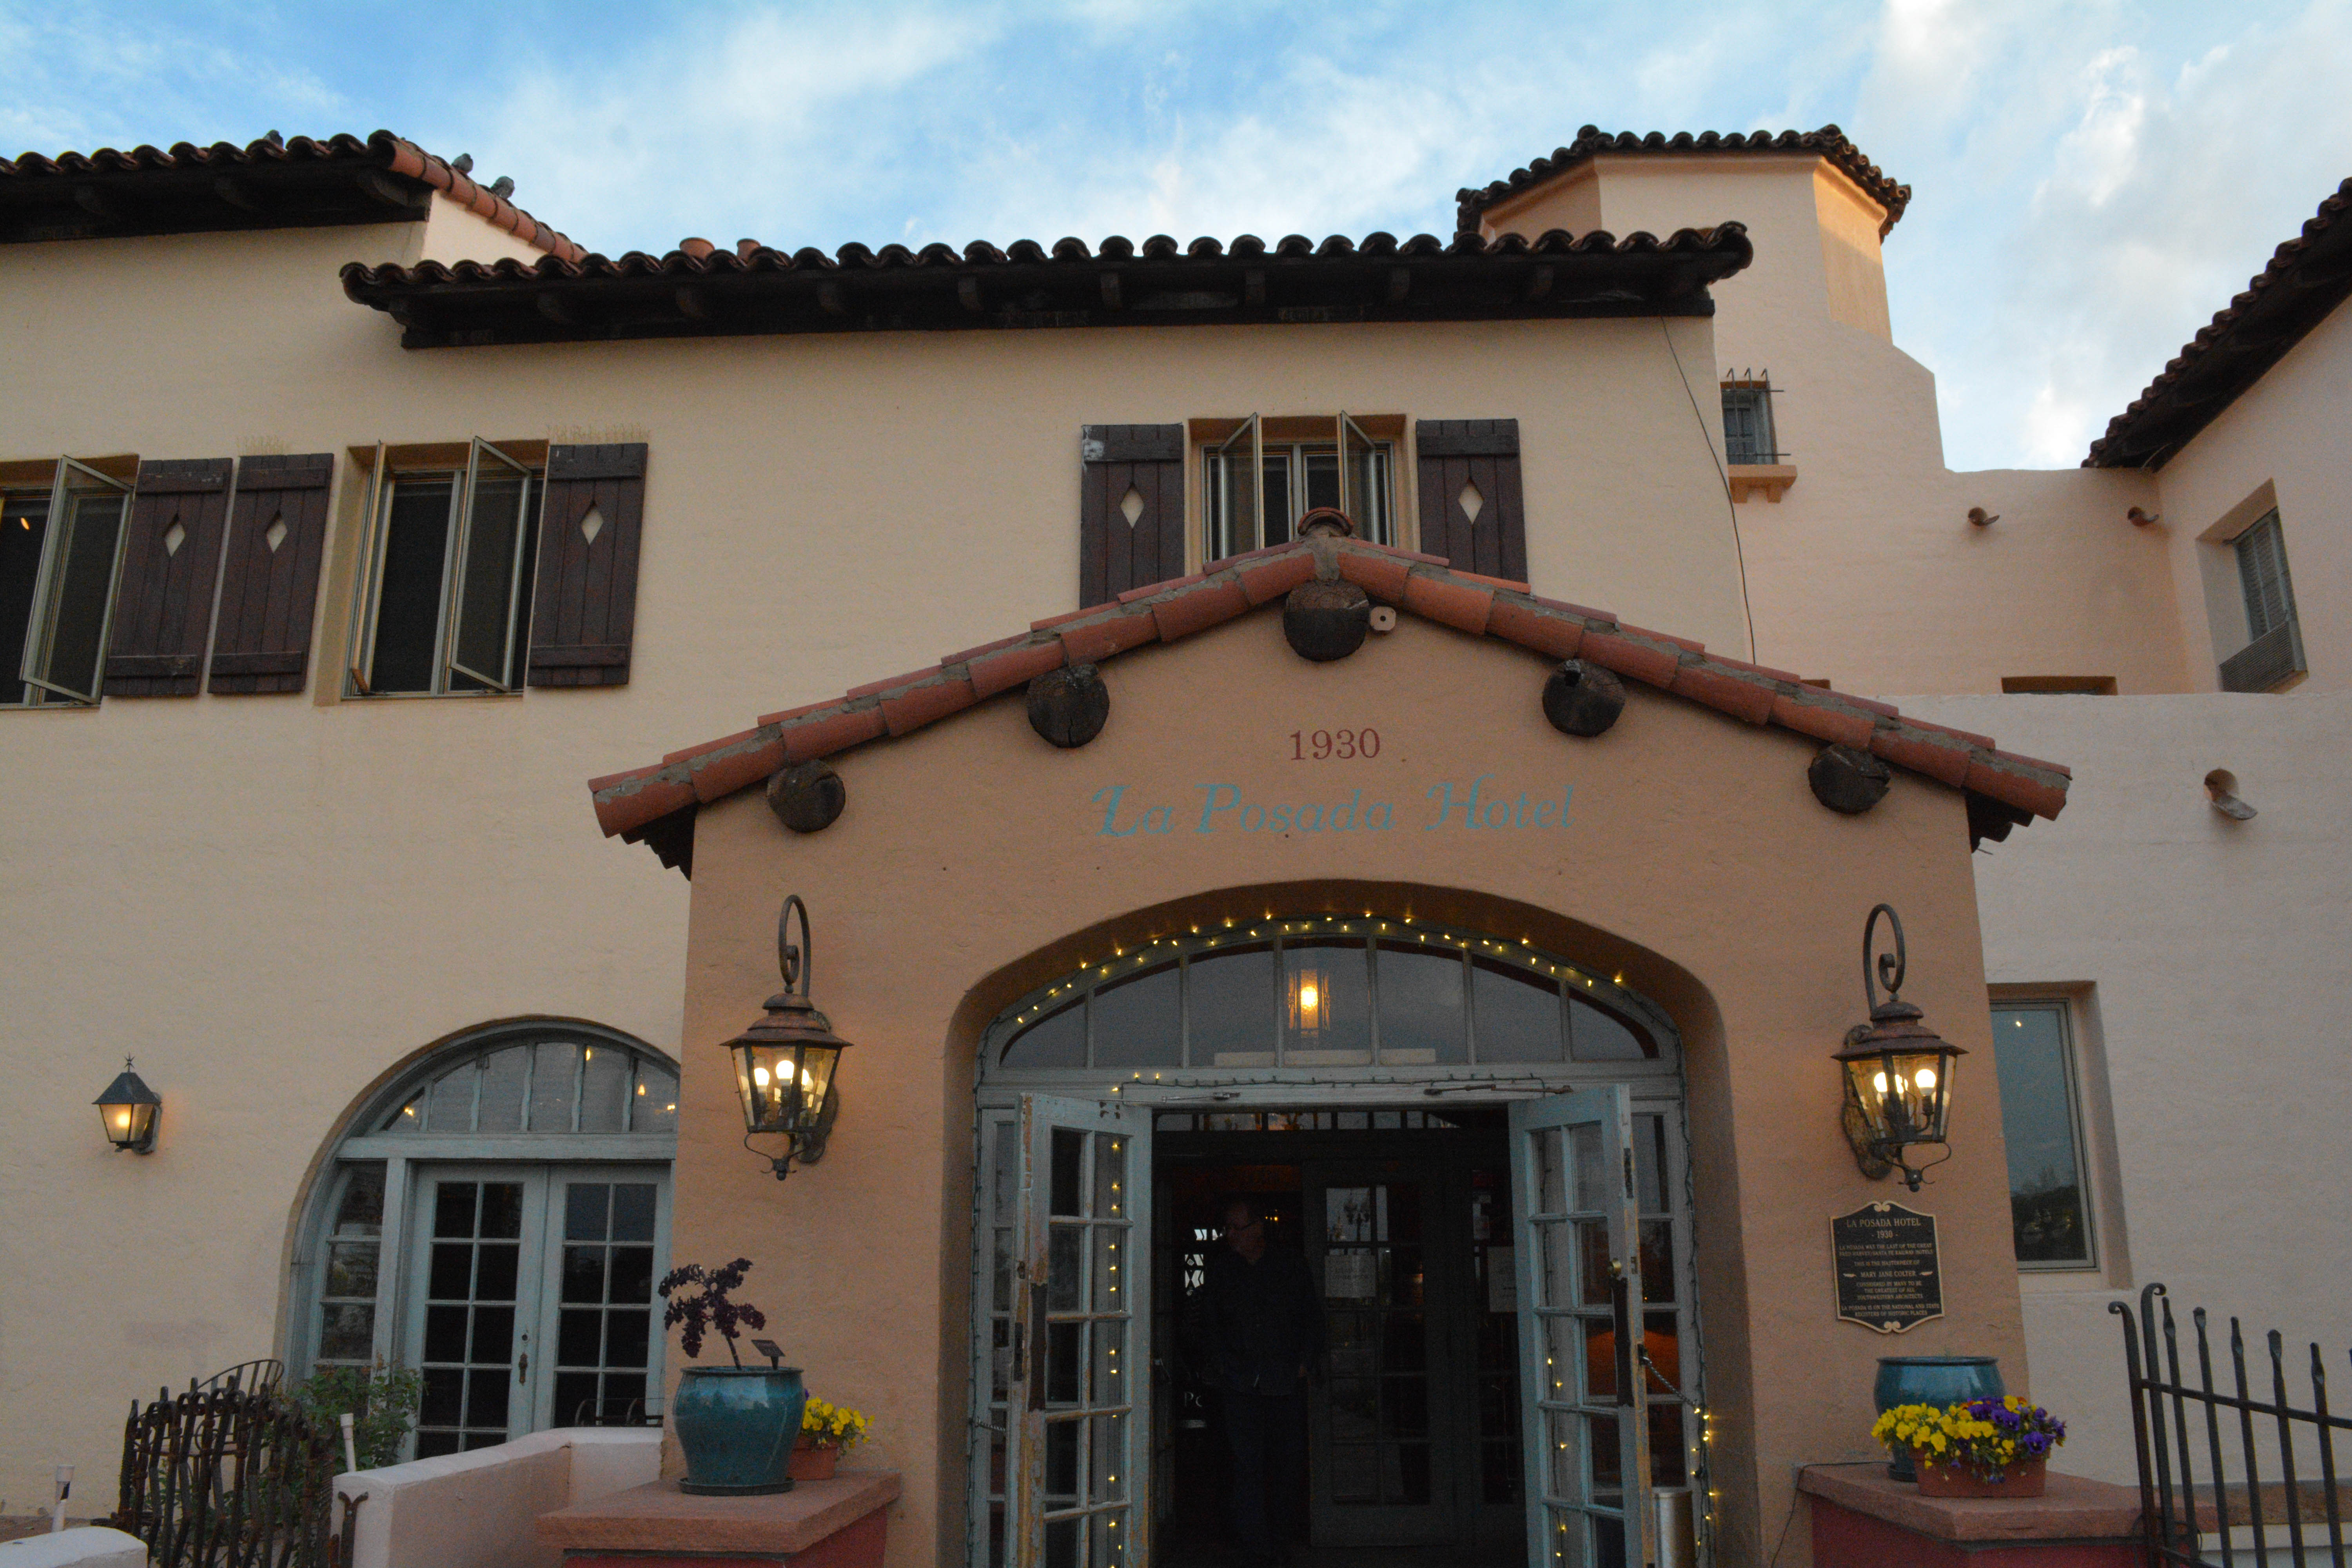
villa, mansion, house, building, home, cottage, property, estate, hacienda